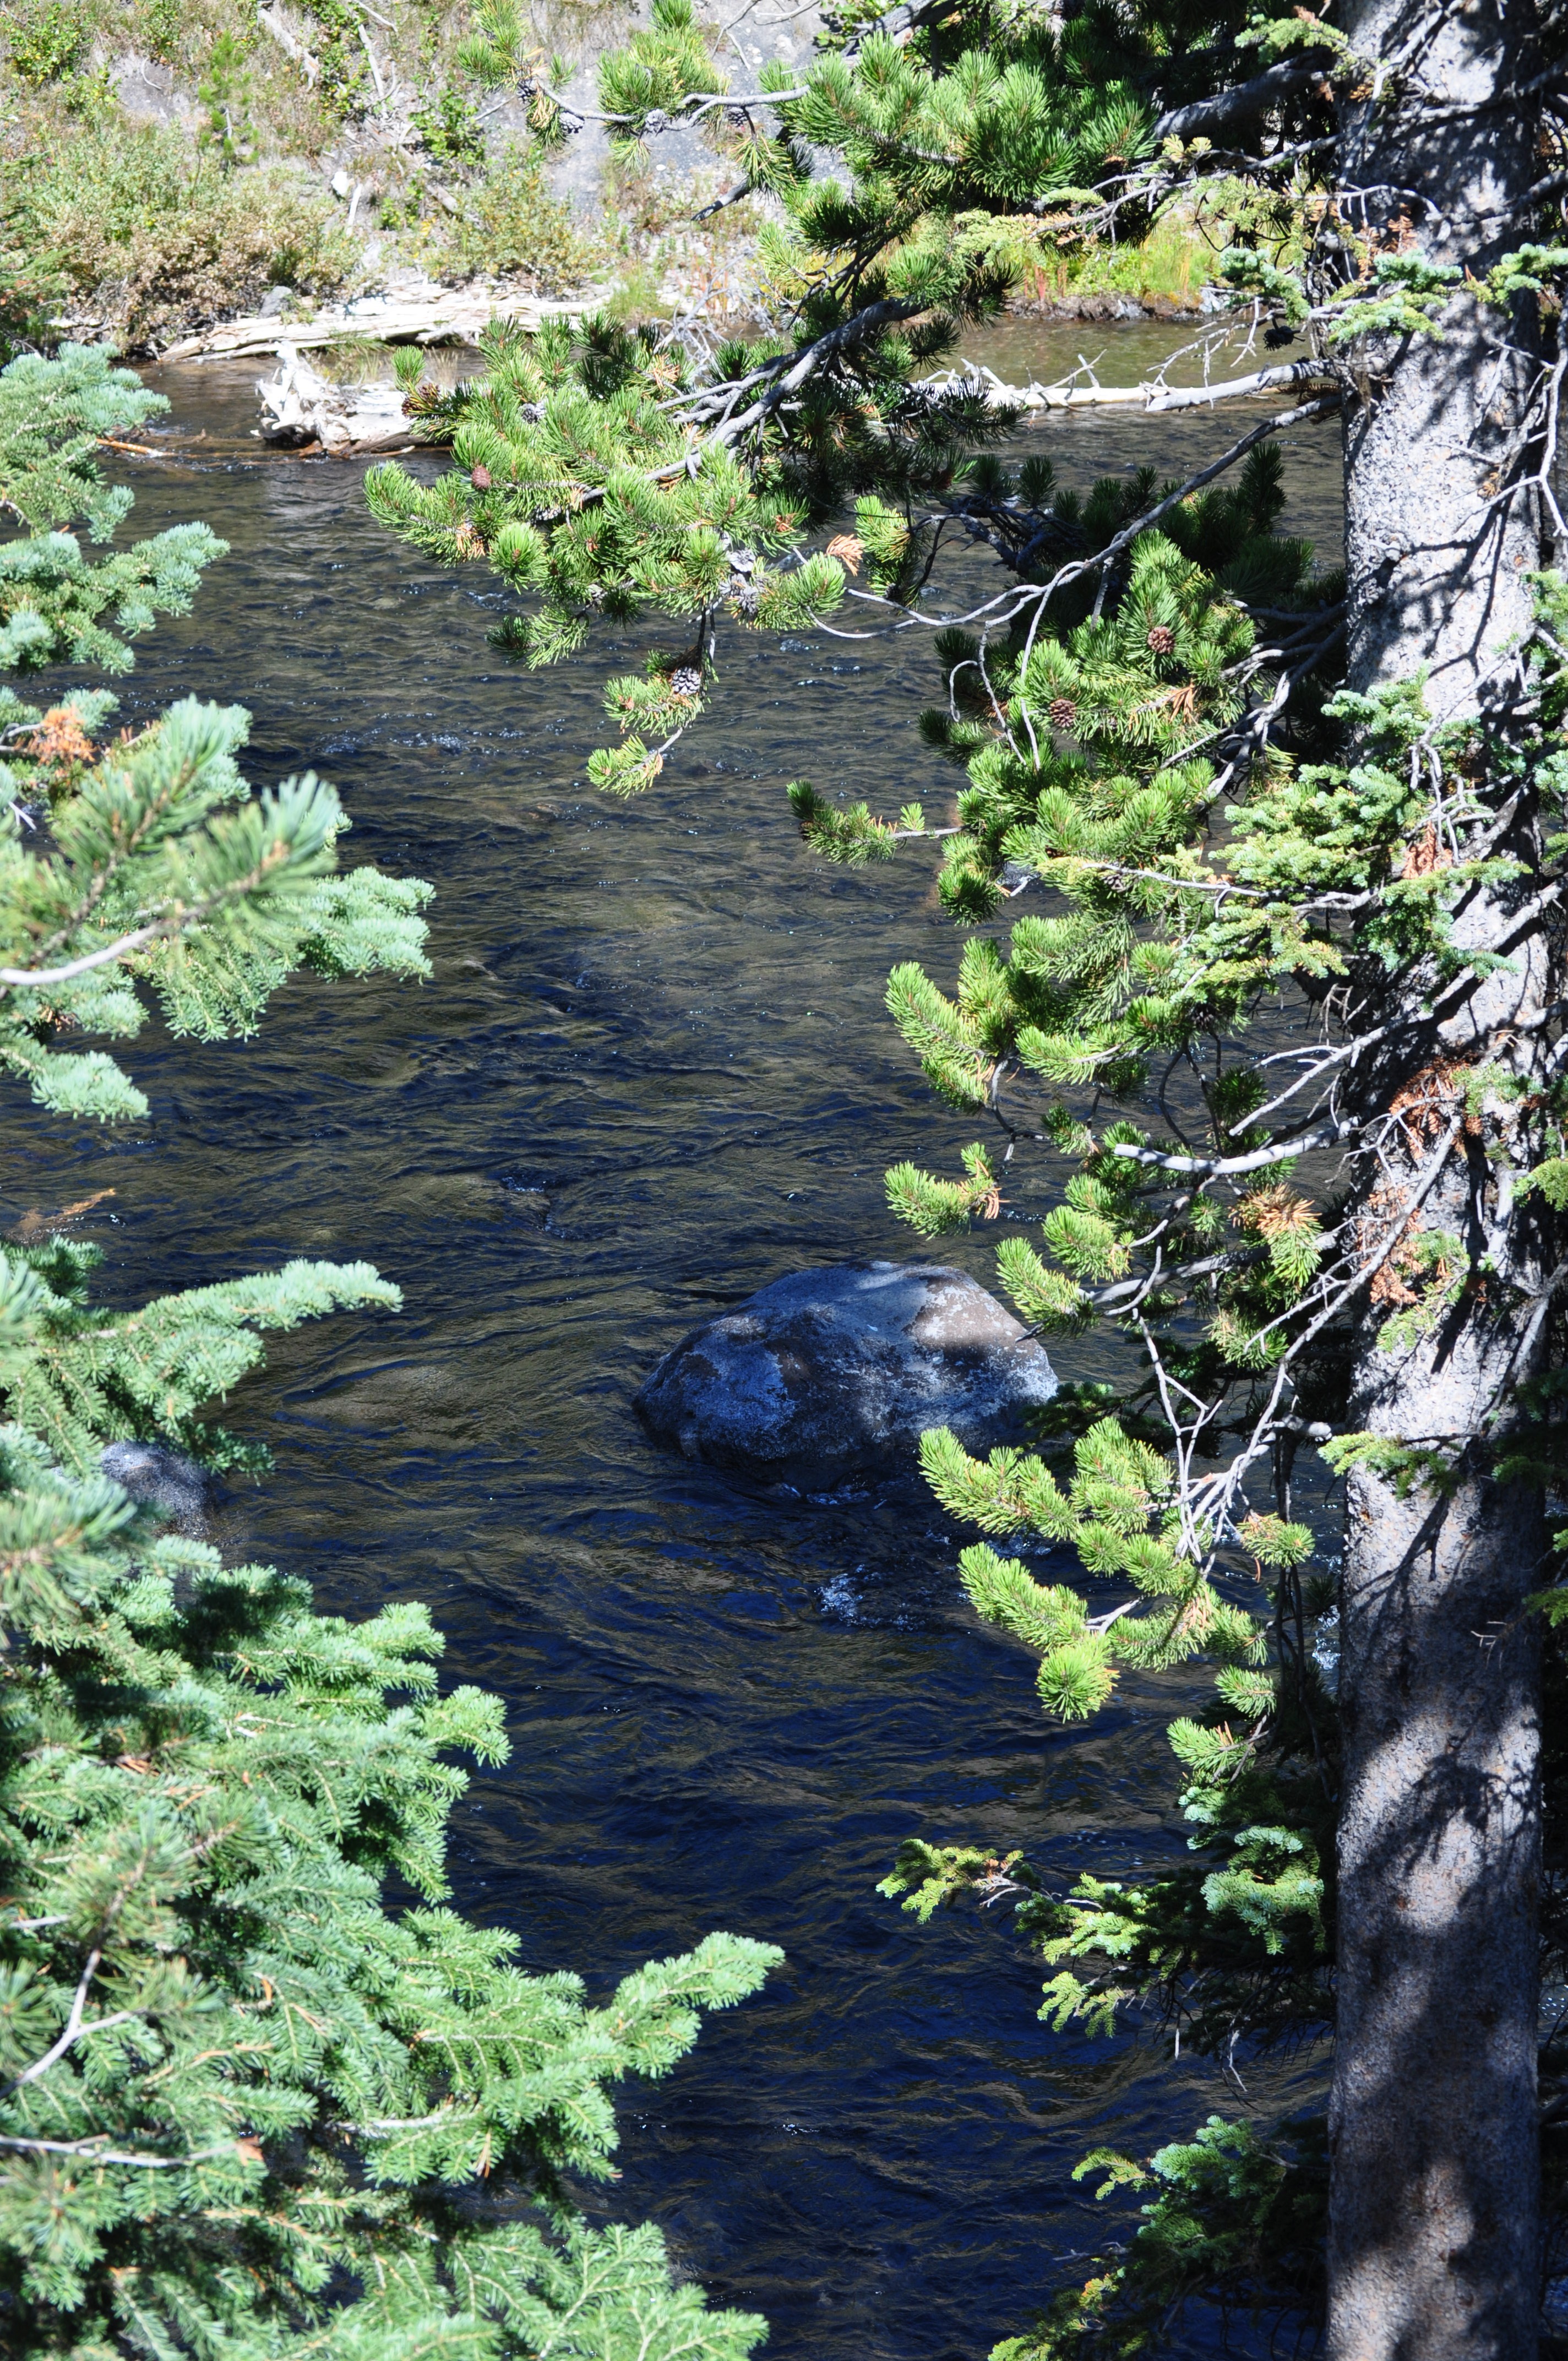
tree, water, nature, forest, outdoor, rock, wilderness, growth, plant, steam, leaf, flower, lake, river, land, travel, pond, wildlife, stream, rural, spring, reflection, scenic, natural, autumn, park, scenery, usa, america, botany, garden, flora, body of water, ecology, yellowstone, national, vegetation, woodland, wyoming, watercourse, woody plant